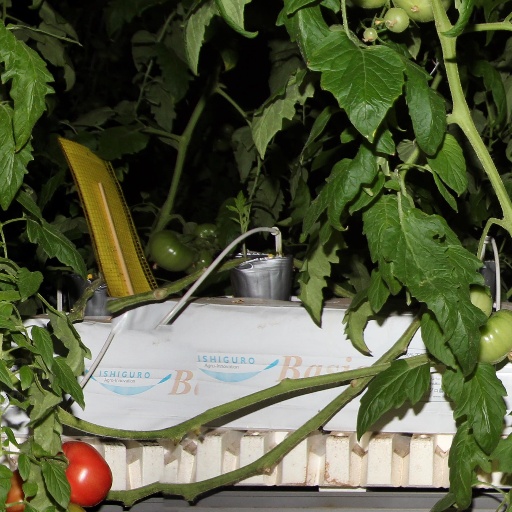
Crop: tomato